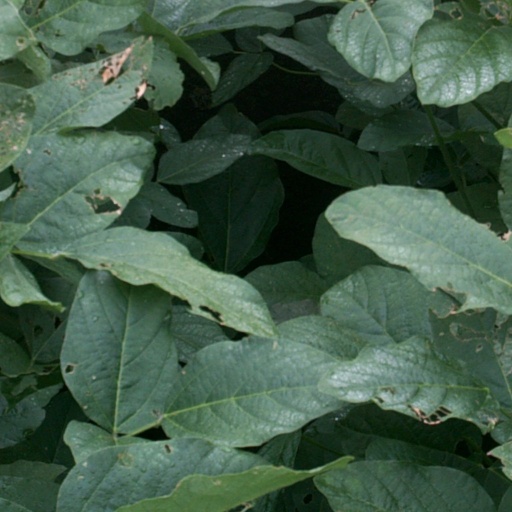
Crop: soybean